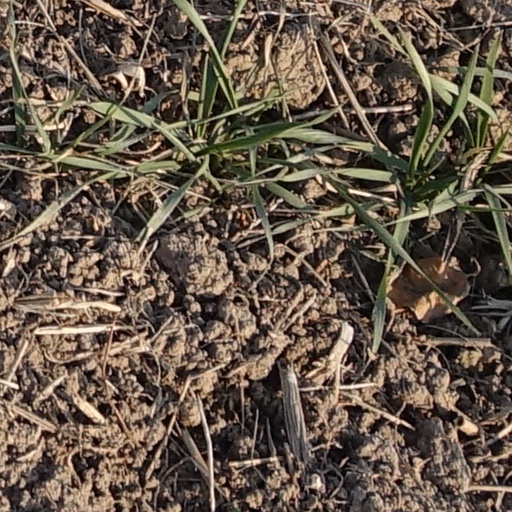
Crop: wheat